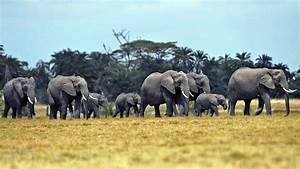
Label: elephant